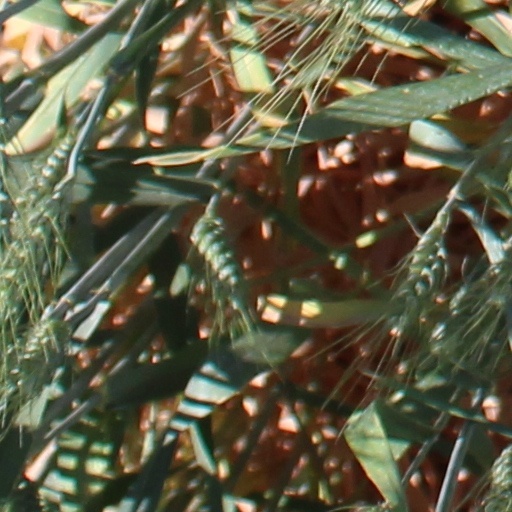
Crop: wheat